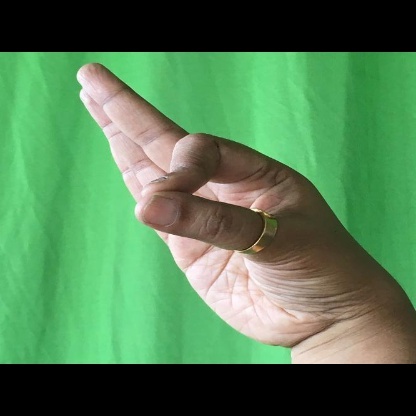
Mudra: Aralam